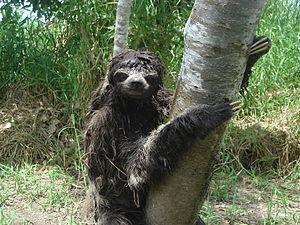
Paresseux vivant dans la forêt vierge amazonienne, sur les bords du Rio Maranon (Pérou)